Battleground (2015)

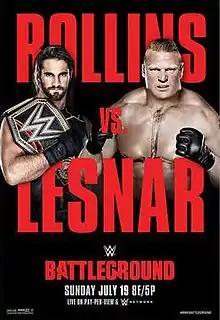
Promotional poster featuring Seth Rollins and Brock Lesnar

The 2015 Battleground was a professional wrestling pay-per-view (PPV) and livestreaming event produced by WWE. It was third annual Battleground and took place on July 19, 2015, at the Scottrade Center in St. Louis, Missouri. This was the last Battleground event to be held before the reintroduction of the brand extension in July 2016.